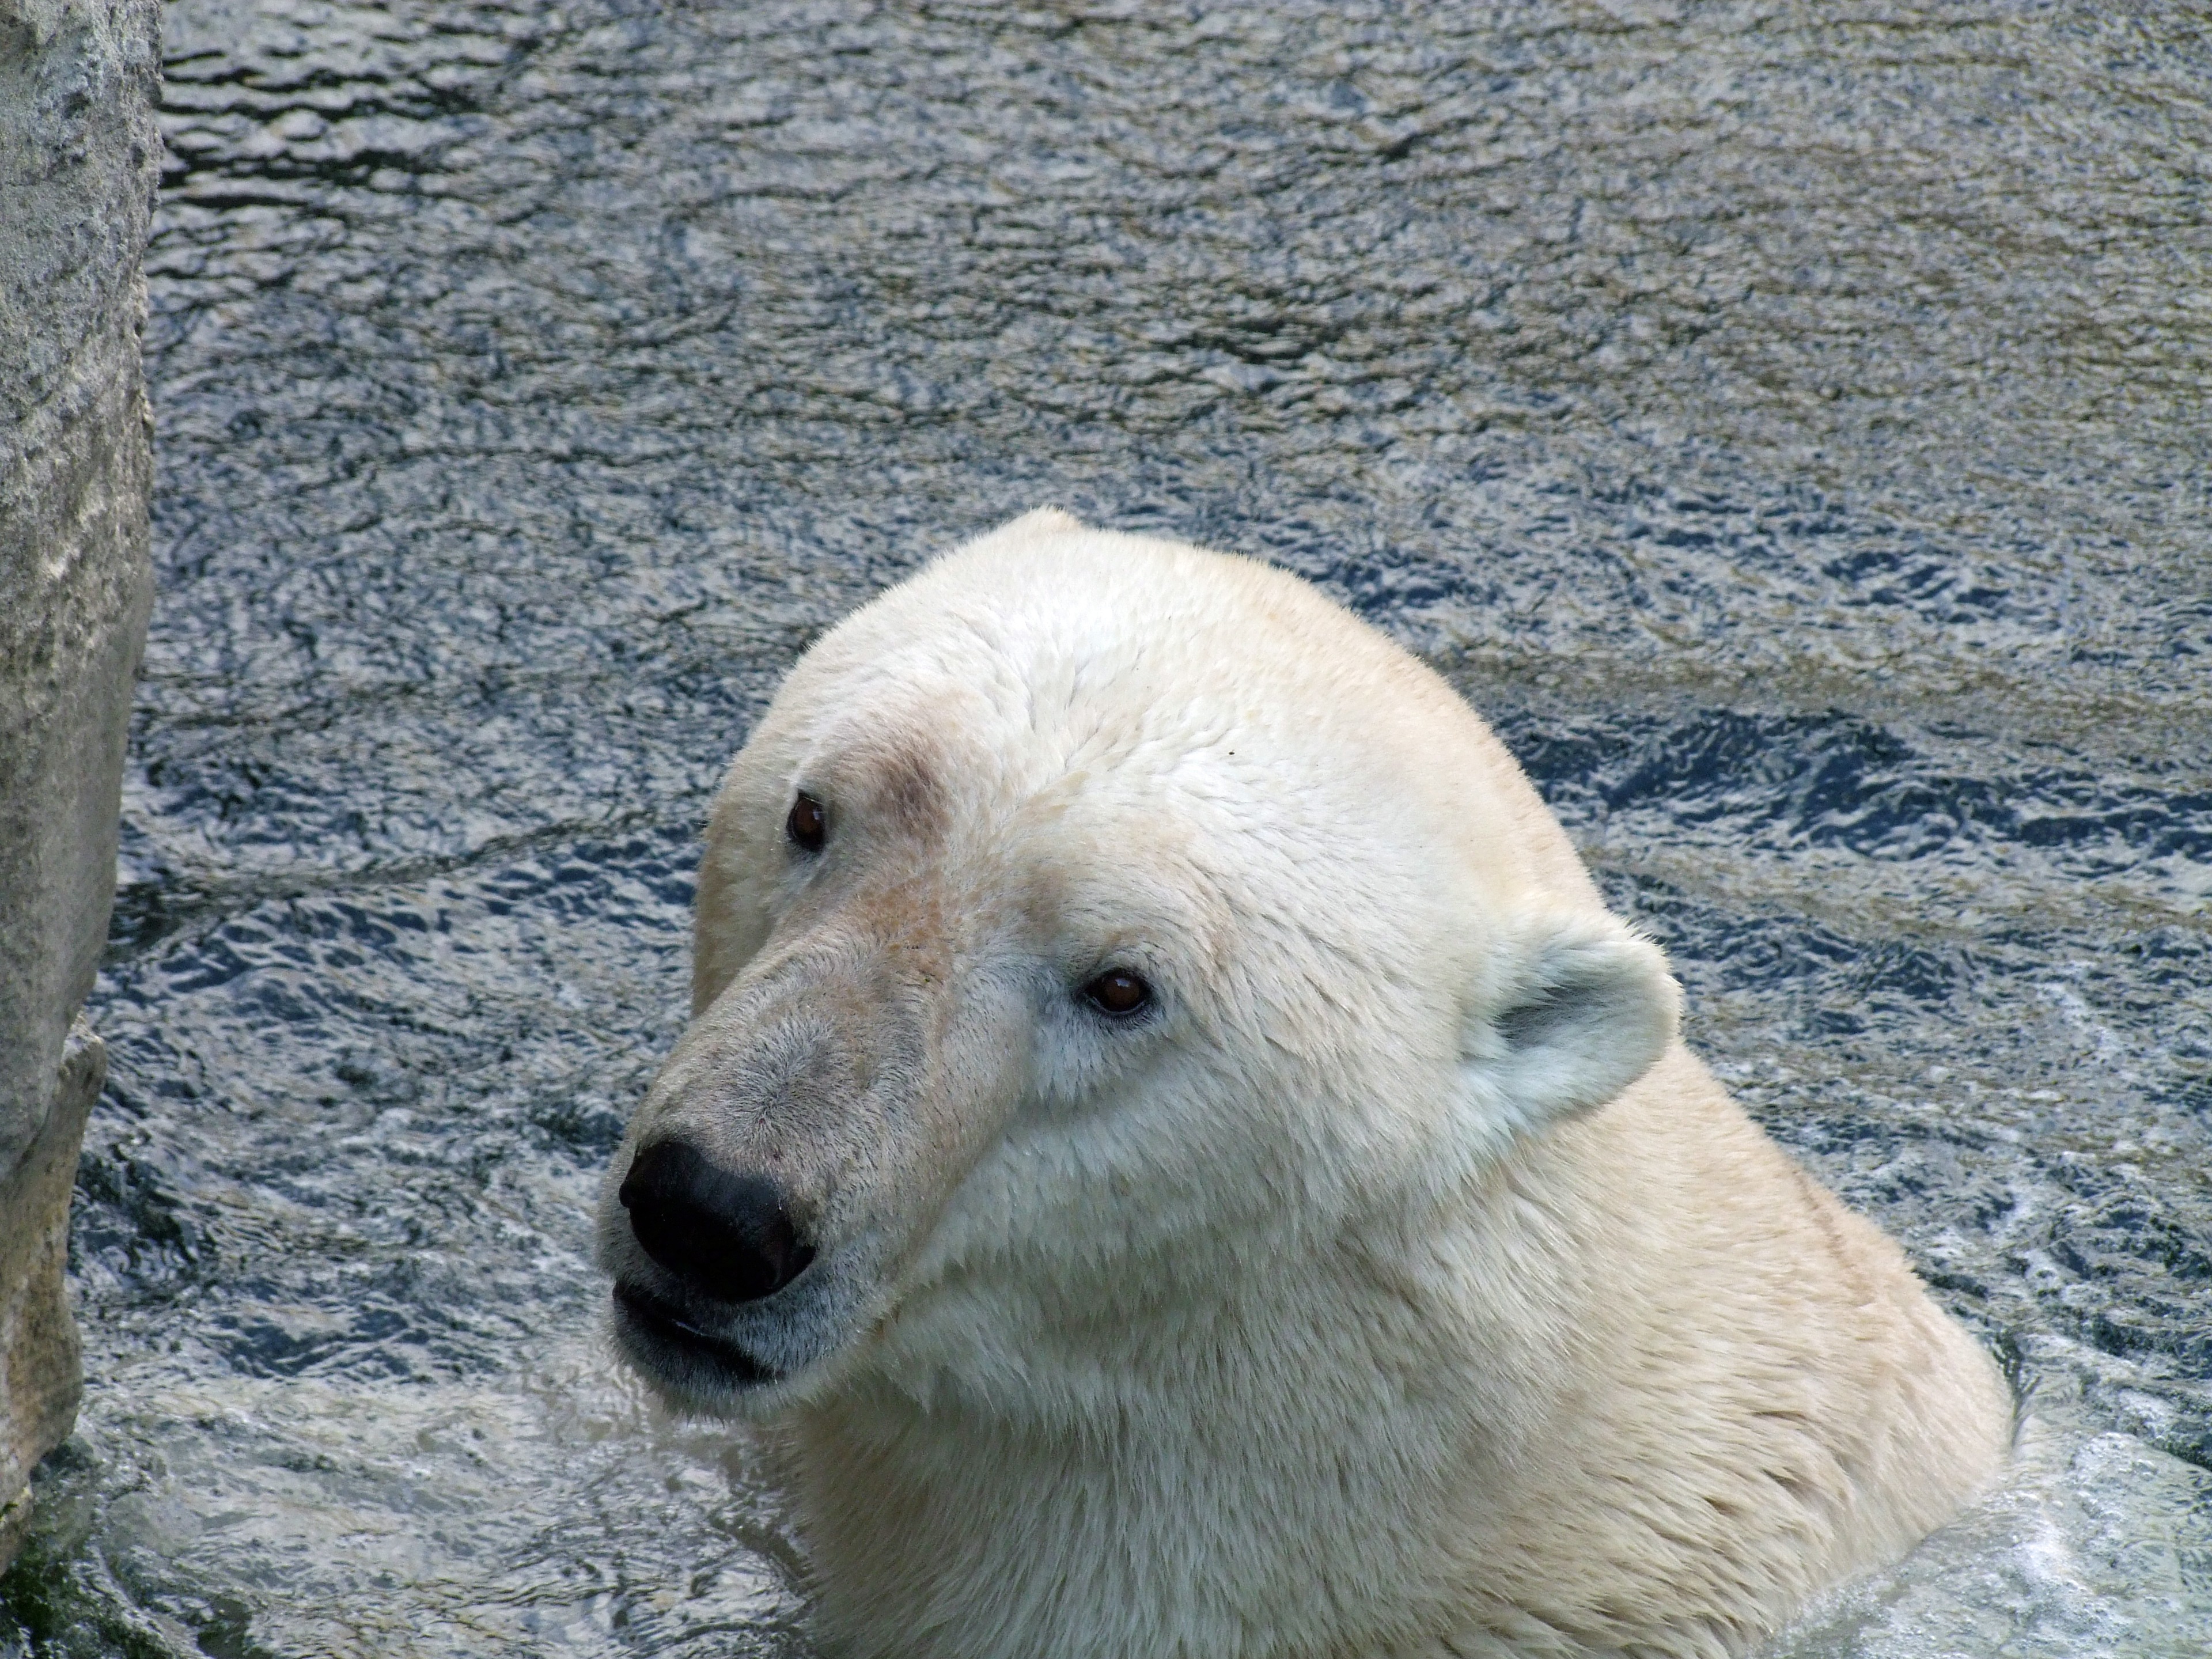
water, wet, animal, bear, wildlife, zoo, mammal, predator, arctic, fauna, polar bear, head, vertebrate, creature, animal world, polar bear of ursus maritimus